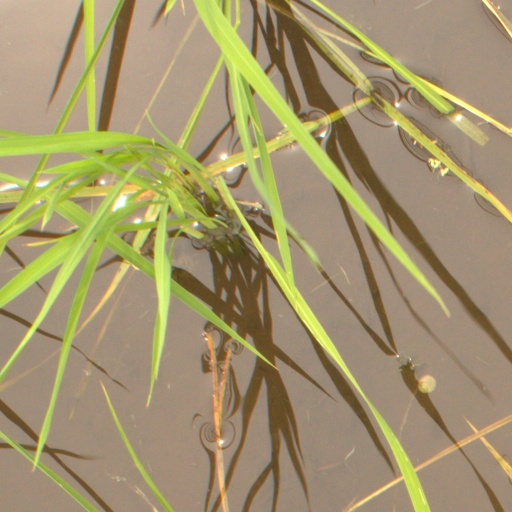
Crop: rice